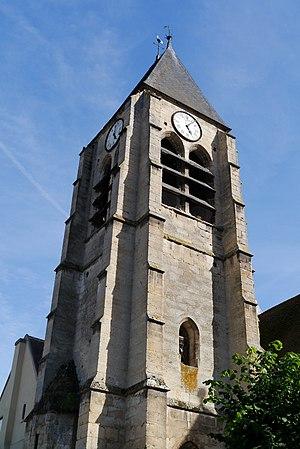
L'église Saint-Germain-l'Auxerrois est une église catholique paroissiale située à Presles, en France. Vers le milieu du XIIᵉ siècle, elle a été donnée au prieuré Saint-Martin-des-Champs de Paris. De cette époque datent ses éléments les plus anciens, dans la chapelle Saint-Joseph au nord du chœur. Sinon, hormis des grandes arcades potentiellement gothiques et un clocher très sobre également gothique du XIVᵉ siècle, l'église date pour l'essentiel de la fin du XVᵉ et du milieu du XVIᵉ siècle, et est de style gothique flamboyant. Elle a été retouchée à l'époque moderne, et la façade date seulement de 1876. Si la nef et son bas-côté sud sont des constructions assez sommaires, le chœur et la chapelle de la Vierge, qui l'accompagne au sud, sont bâtis avec soin et voûtés d'ogives. Les deux premiers arcs-doubleaux du chœur retombent sur des chapiteaux corinthiens, et la forme en anse de panier des voûtes indique également la Renaissance, mais les piliers ondulés de l'abside et leurs chapiteaux sont néanmoins flamboyants.